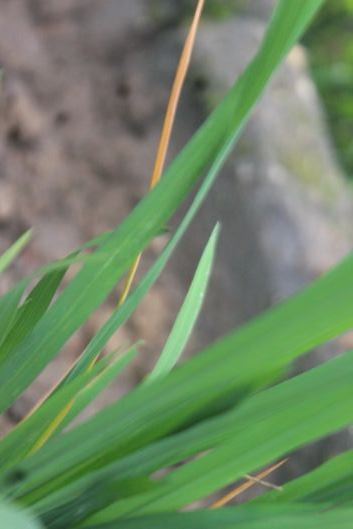
Disease: Tungro